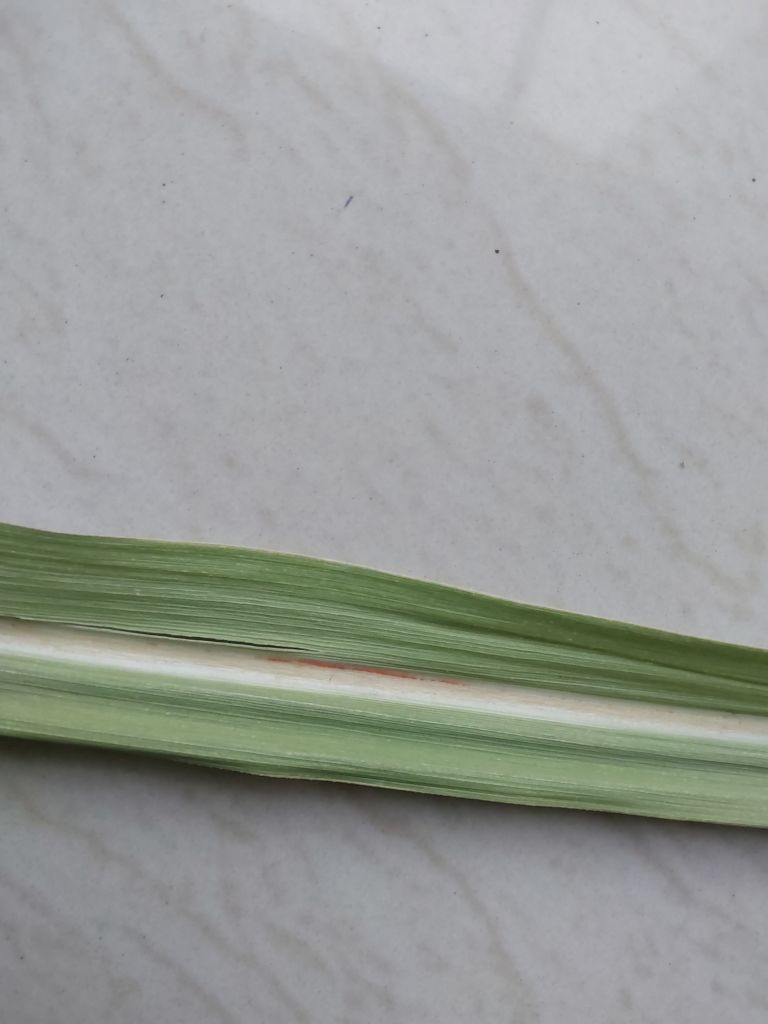
Label: Brown Spot